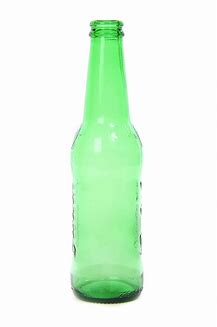
Waste category: glass